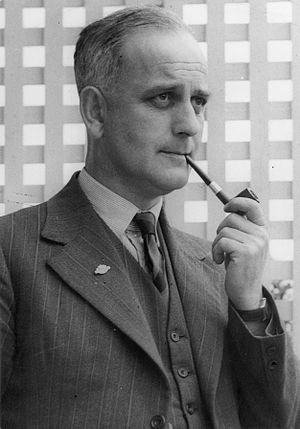
Josiah Ralph Hanan, né le 13 juin 1909 à Invercargill et mort le 24 juillet 1969, est un homme politique néo-zélandais du Parti national de Nouvelle-Zélande.